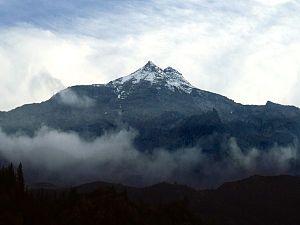
Le Pizzo Bianco est une montagne italienne qui s'élève à 3 215 m d'altitude dans les Alpes pennines dans la province du Verbano-Cusio-Ossola.